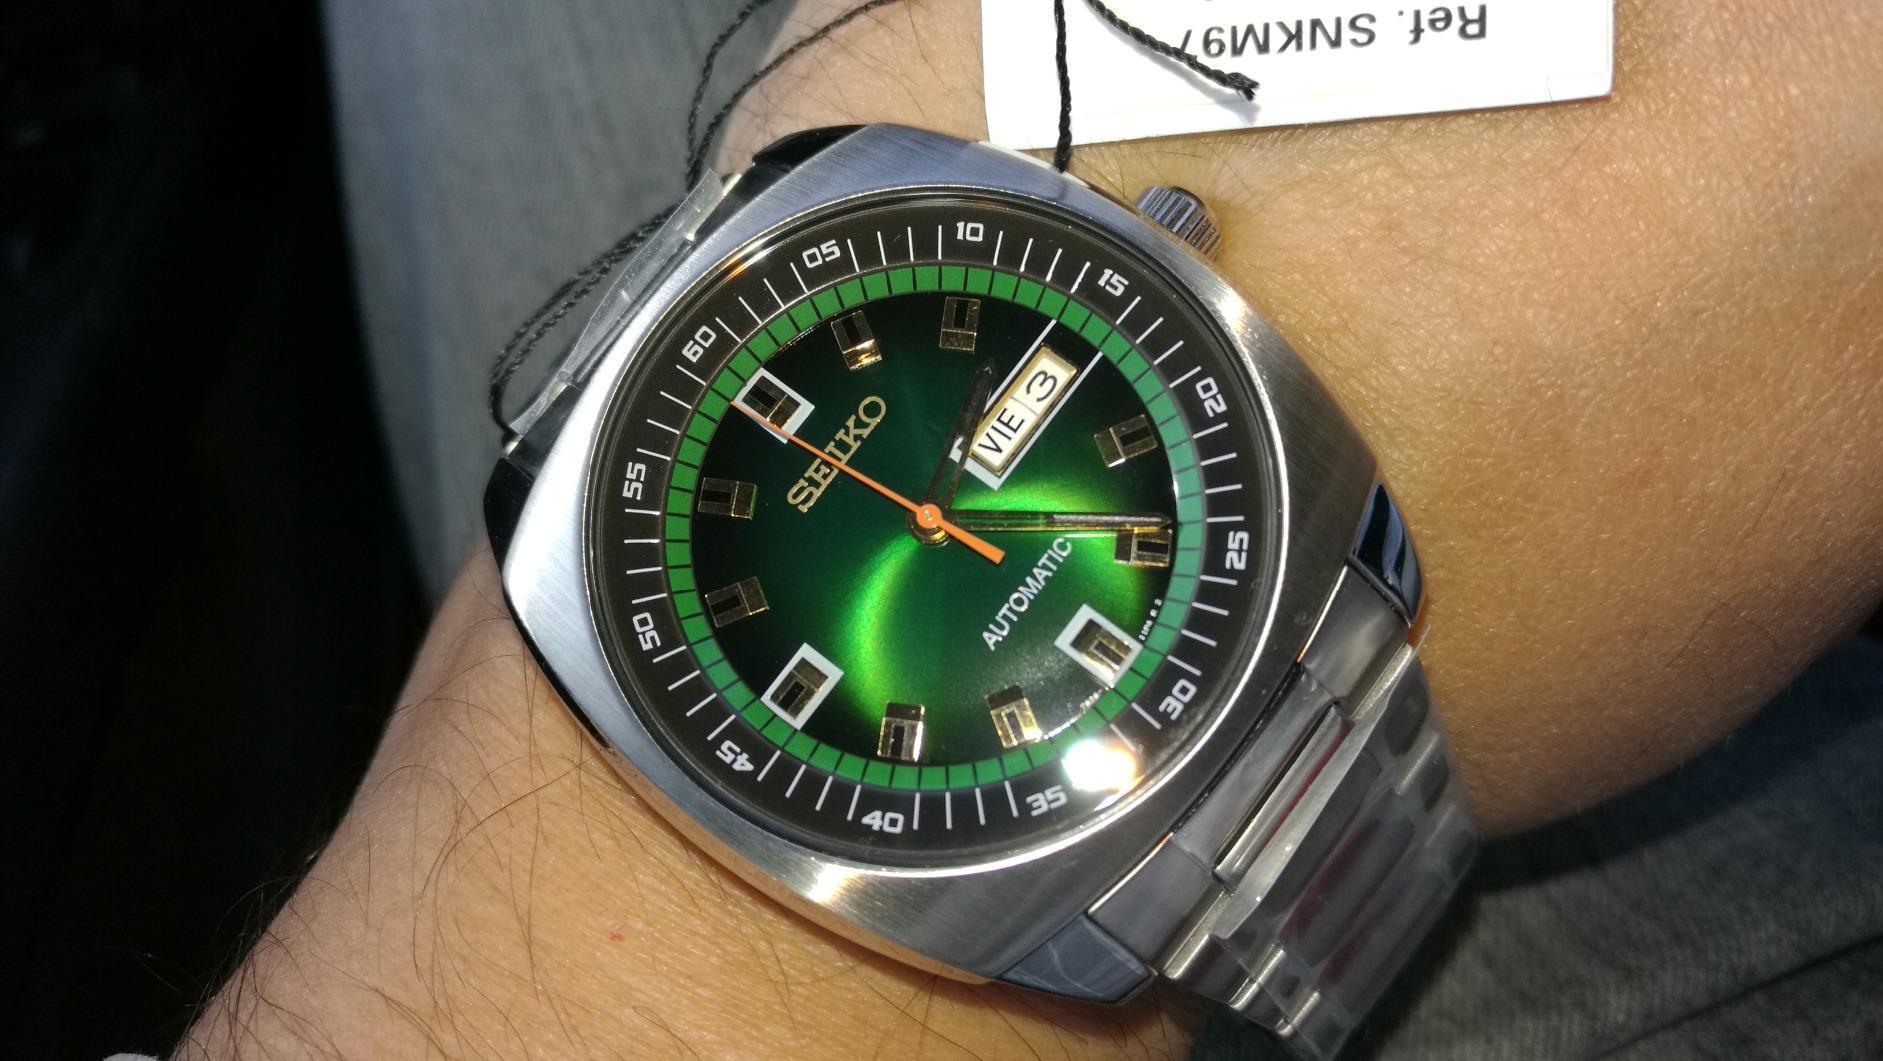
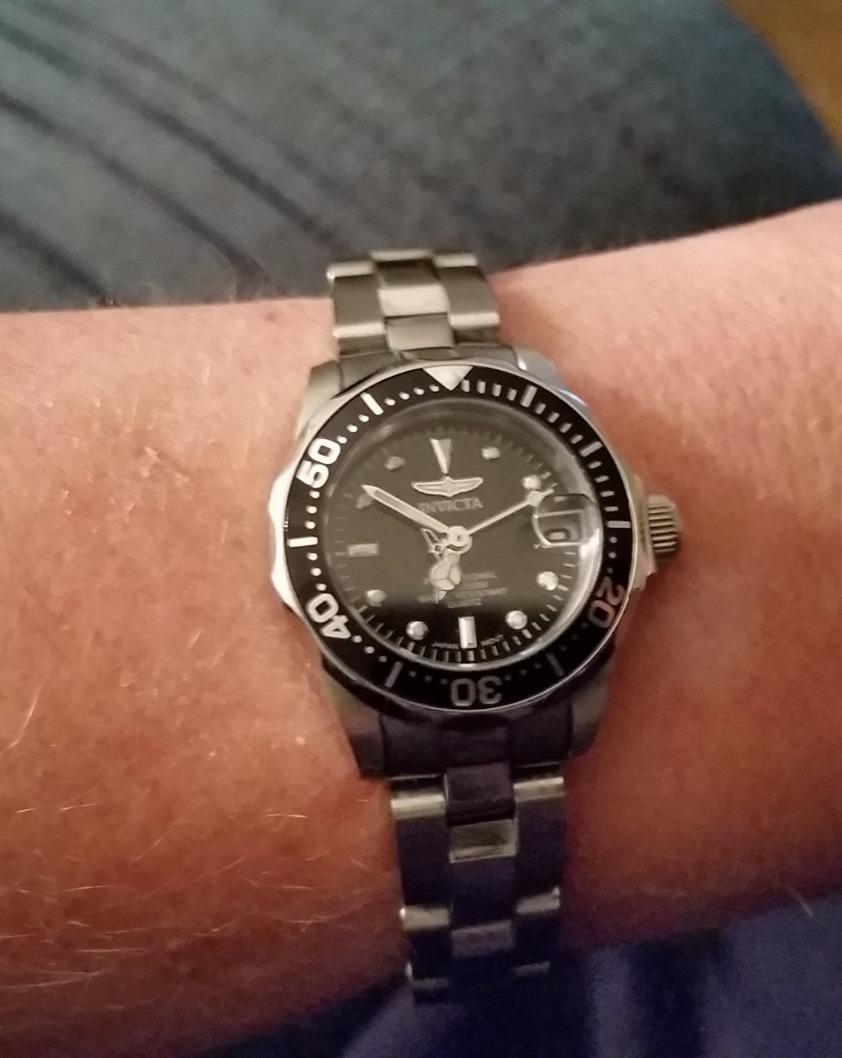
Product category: accessories_watch
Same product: no